Live! (Frederica von Stade album)

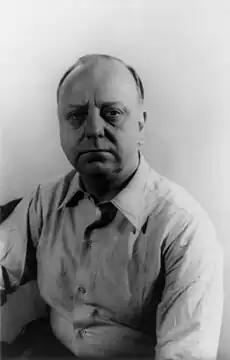
Virgil Thomson, photographed by Carl van Vechten in 1947

It was refreshing that, as was her wont, she had sought out music that many listeners would be unfamiliar with. Even when choosing from the well-thumbed scores of Italian "arie antiche", she mad managed to find some that few of us would have heard before. And her twentieth-century American songs were "all worth knowing" too.